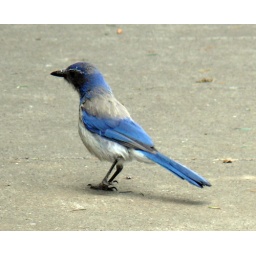
This little guy was standing on the sidewalk on May Street in Hood River, Oregon--looking a little bedraggled, I thought.